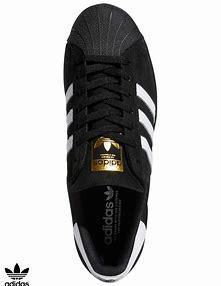
Brand: adidas
Model: Superstar Skate